Henrietta Bromwell

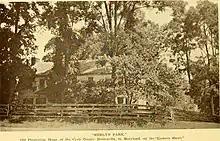
Merlyn Park, Old Plantation House, Eastern Shore, Maryland. Published in "The Bromwell genealogy - including descendants of William Bromwell and Beulah Hall with data relating to others of the Bromwell name in America" (1910) by Henrietta Bromwell

Inspired by European landscape artists and Francis Cropsey and George Henry Durrie, American artists, Bromwell was an artist from 1885 to 1930. She often worked "en plein air" and used pen and ink, watercolor, and oil paints. She started with scenic landscape paintings of the mountains, and daily scenes about work on farms, including farmhouses, barns, hay stacks. Over the years, she lightened the color palette and added shadows of purple and blue. She became freer with brushstrokes and added industrial landscapes to her repertoire.